Warner Barracks

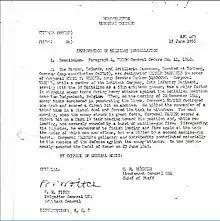
1950 designation of Warner Barracks; named after Cpl. Henry F. Warner

In 1955 the 10th Infantry Division, by Operation Gyroscope, replaced the 1st Infantry Division at Warner Barracks.